Hellenic Railways Organisation

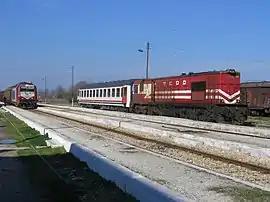
Pythio station, where OSE's network connected to that of Turkish State Railways (TCDD) until February 2011

This railway line, 620 km long, joins Thessaloniki via the Port of Alexandroupoli to Svilengrad in Bulgaria, passing through or near most major cities of East Macedonia and Thrace (Serres, Drama, Xanthi, Komotini). At Strymon, the line connects with a northbound line along Strymon River Valley to Promachonas, which then joins with the Bulgarian network at Kulata. The line section from Stavroupoli to Toxotes runs along Nestos River Valley and is part of a preserved area that is not accessible by road.